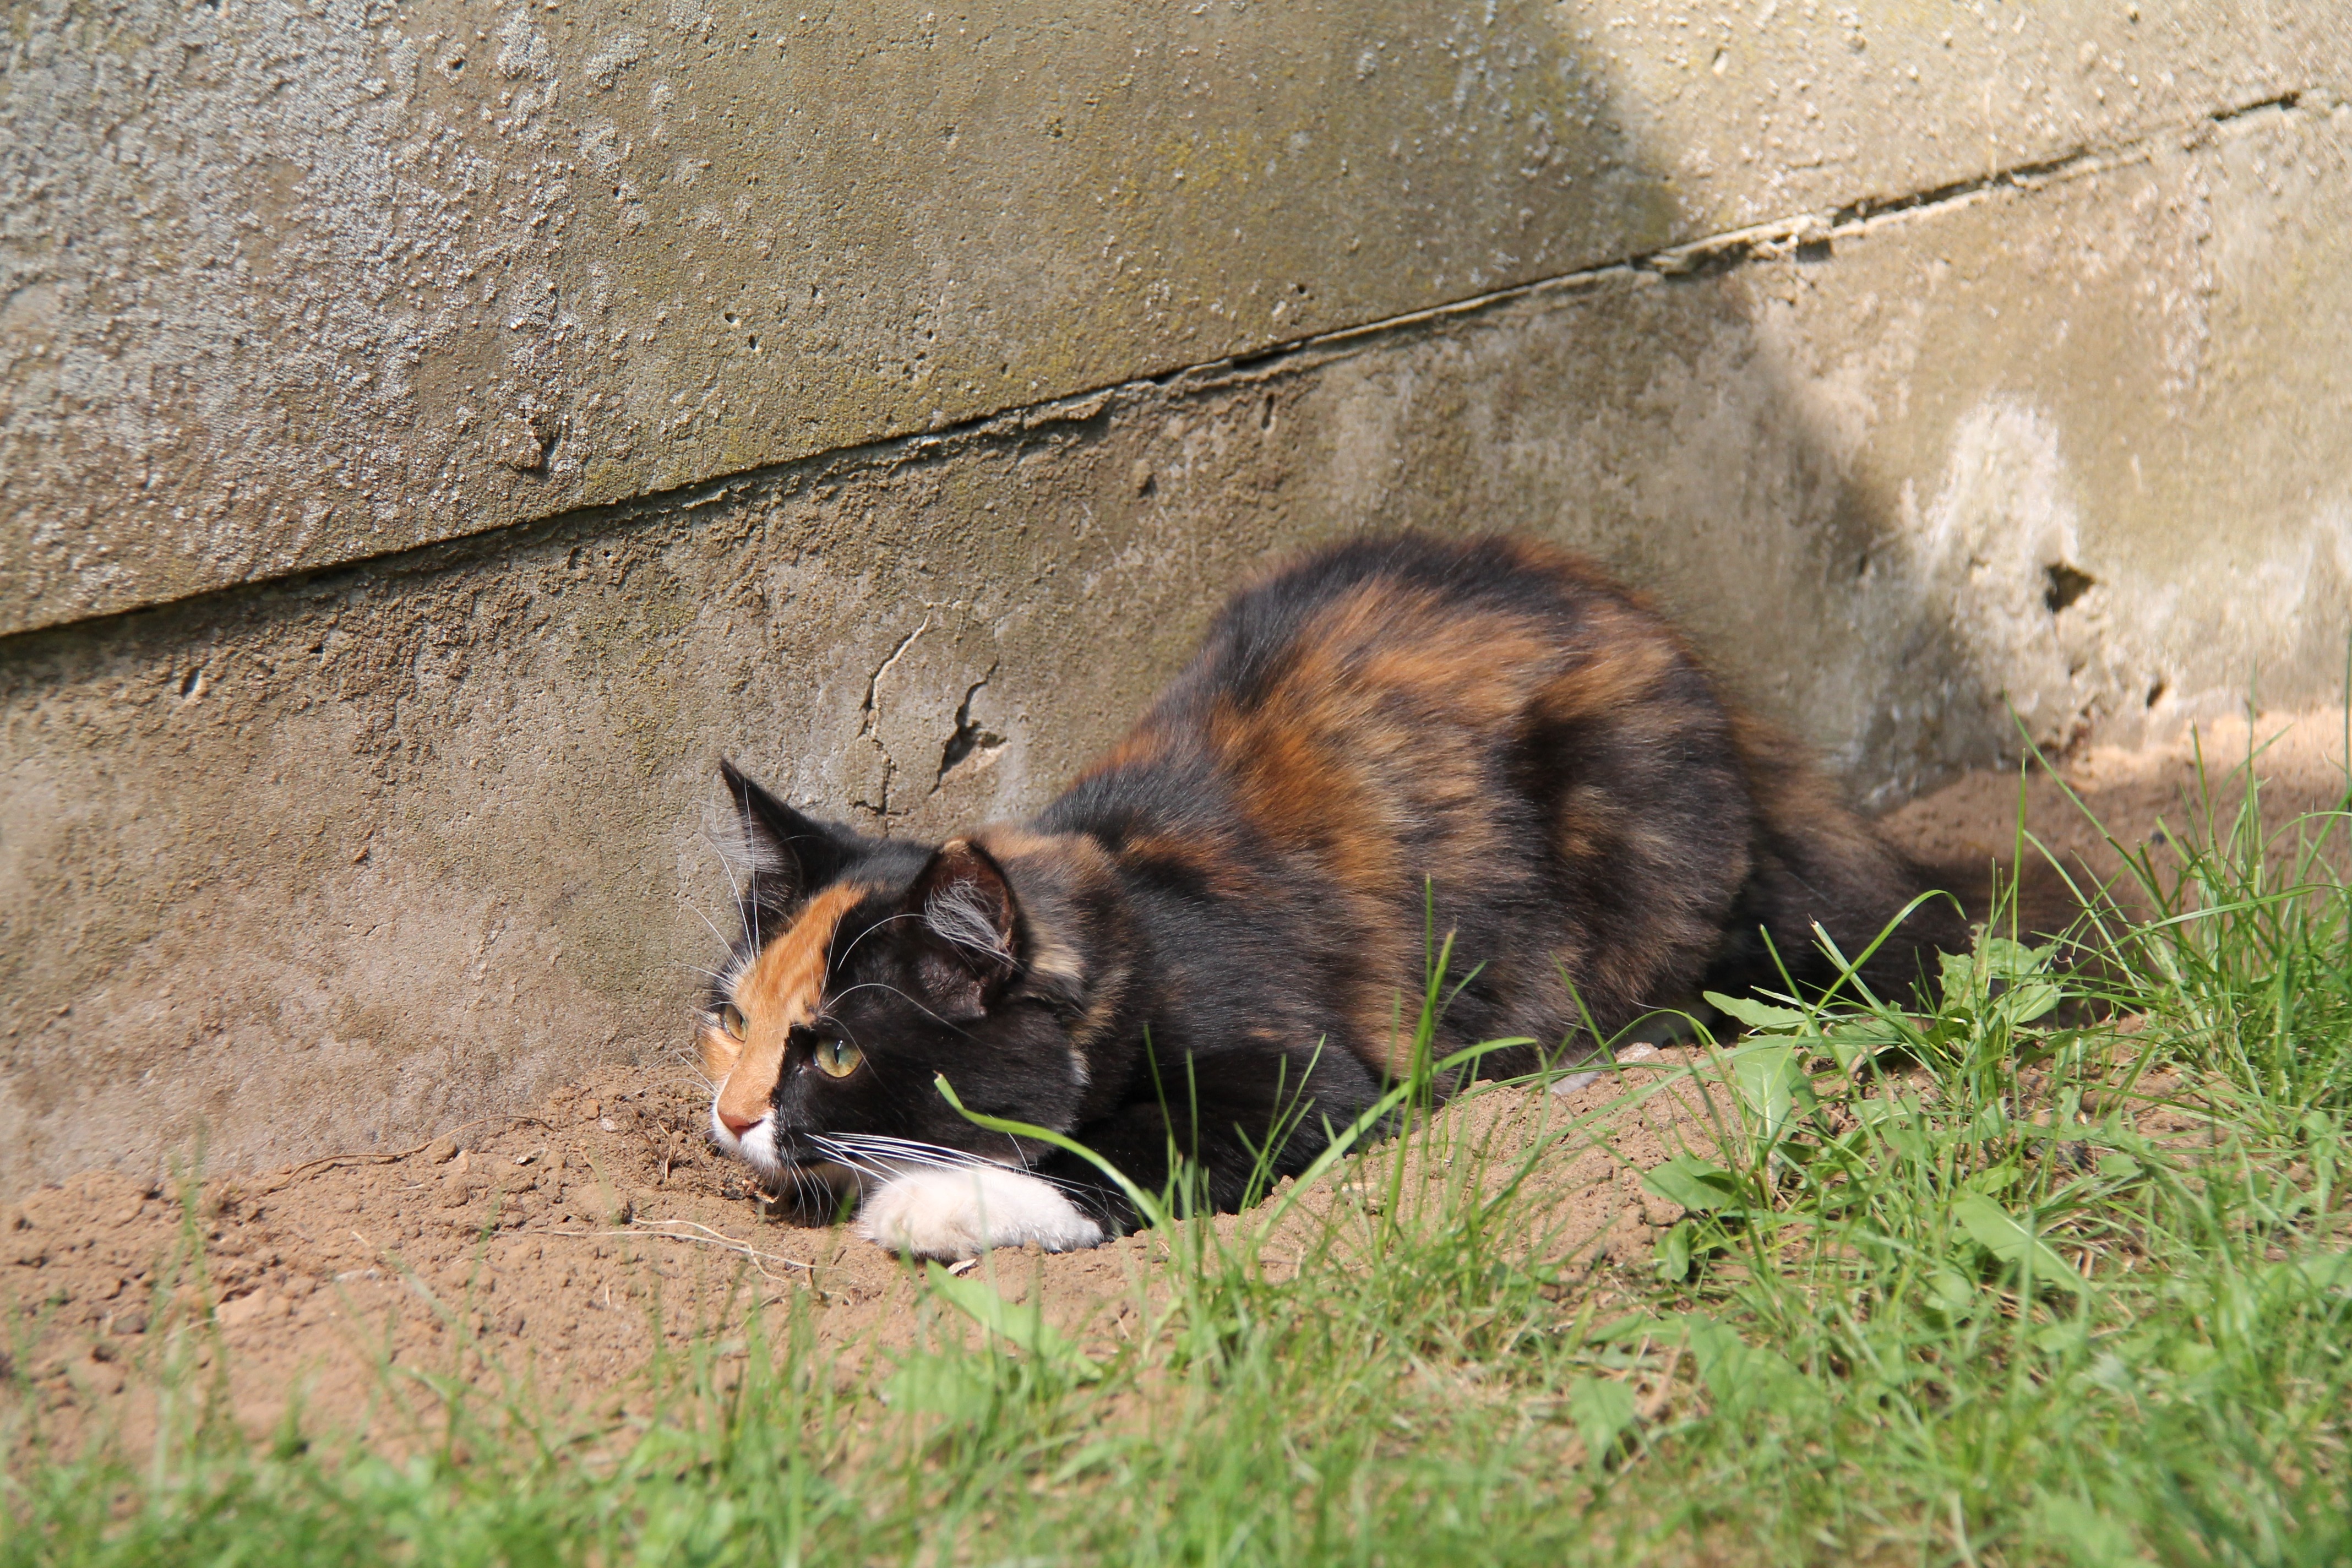
wildlife, zoo, pet, cat, mammal, fox, fauna, vertebrate, wild cat, dog like mammal, small to medium sized cats, cat like mammal, nala